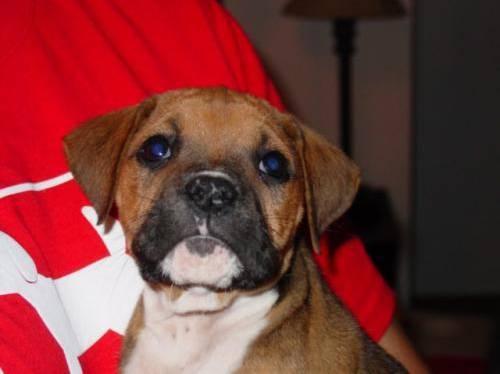
dog